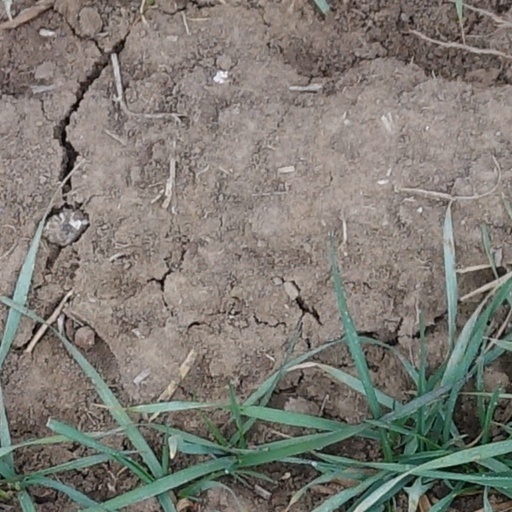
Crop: wheat